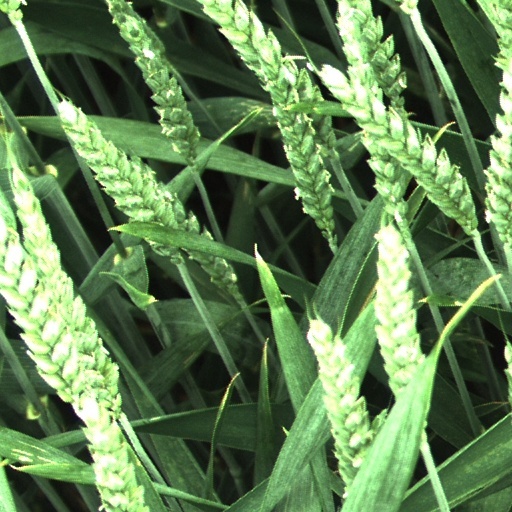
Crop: wheat